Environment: real
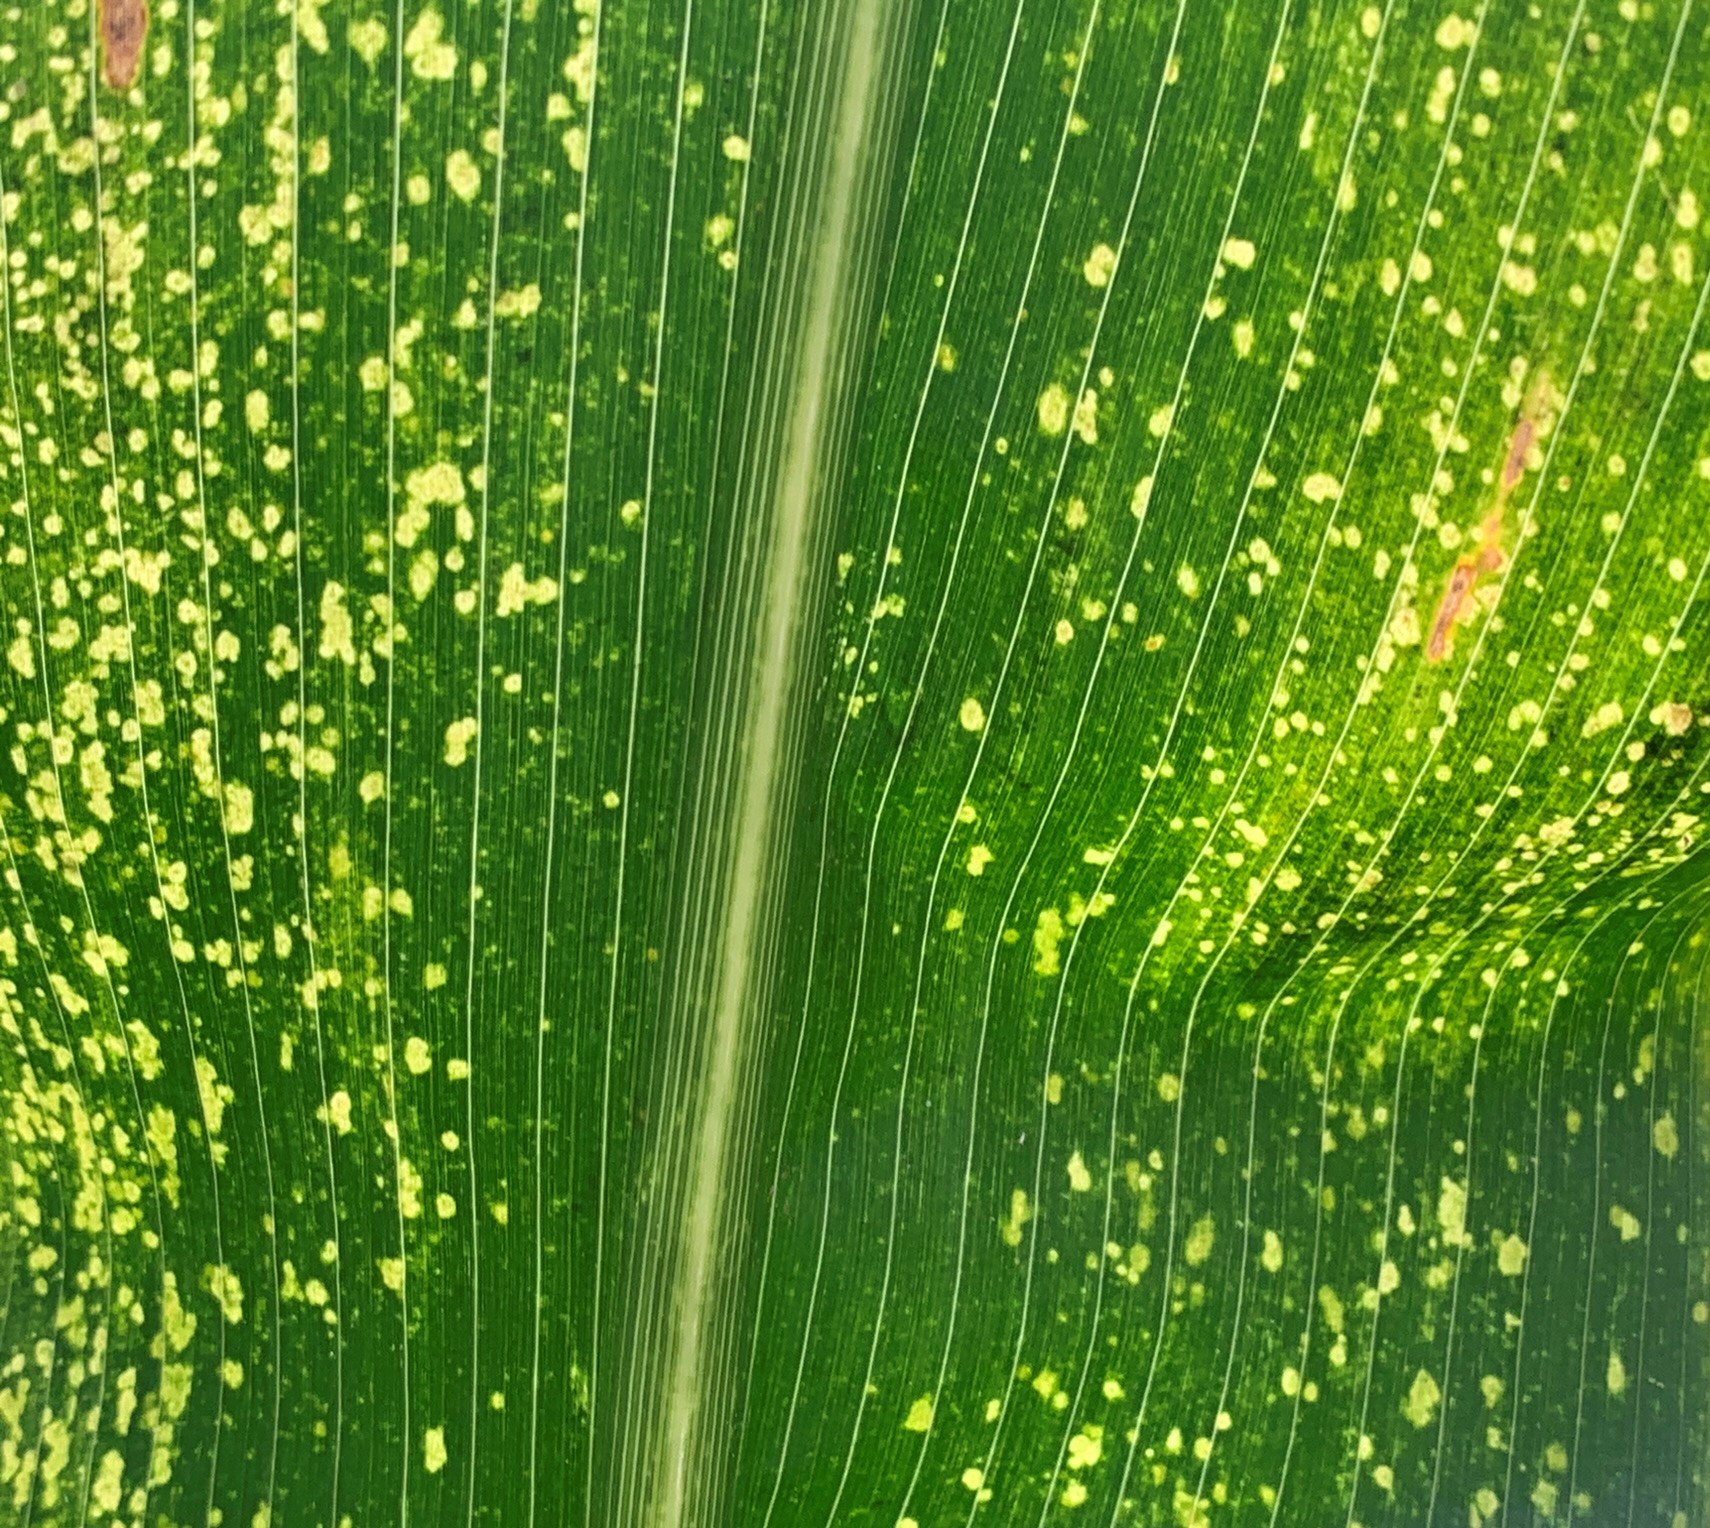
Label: lethal_necrosis